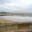
Label: sea